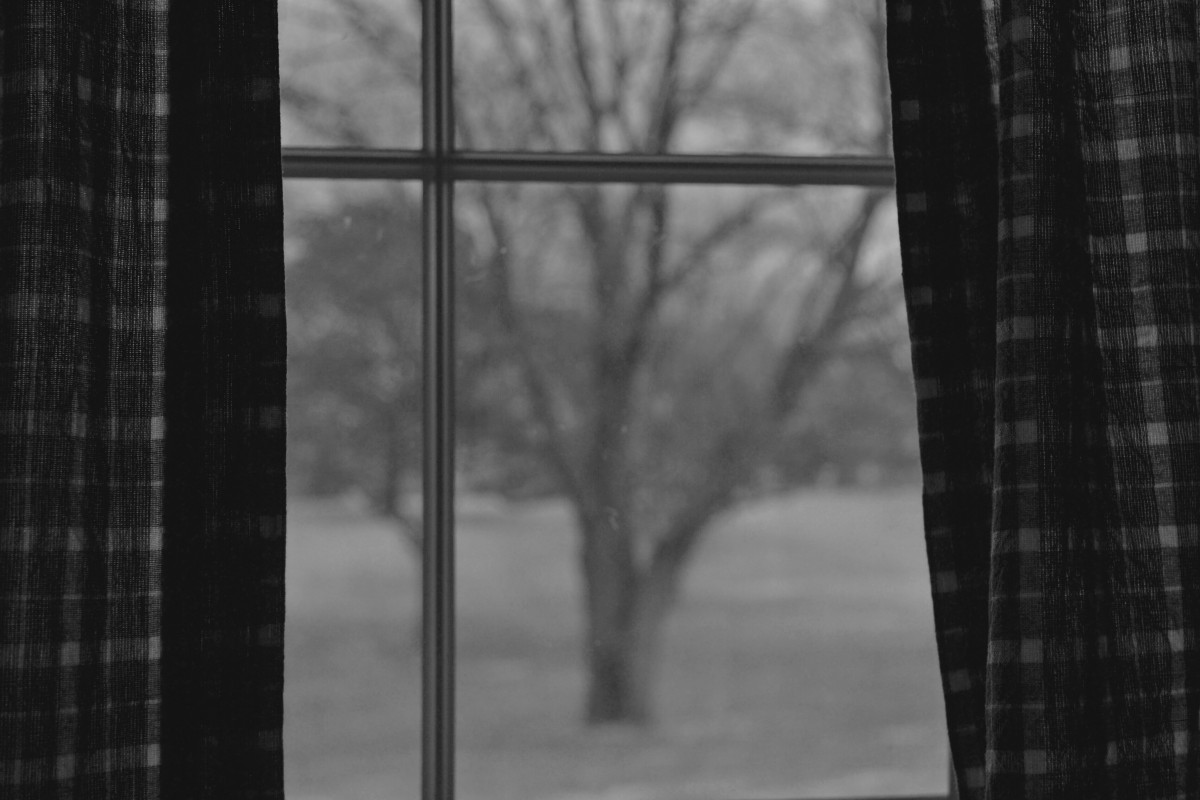
Tags: window, weather, darkness, monochrome photography